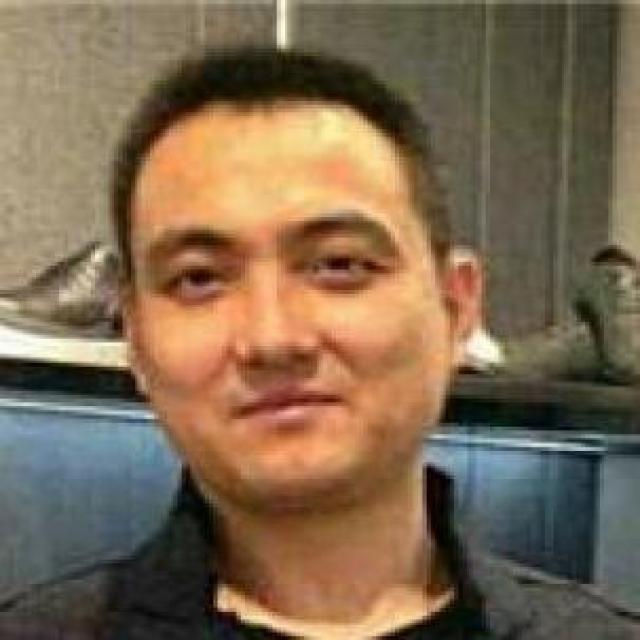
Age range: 21-44